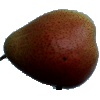
Label: pear_forelle